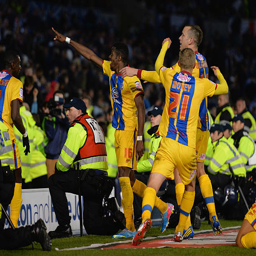
soccer player celebrates his second goal amongst the police during football league play off semi final second leg .